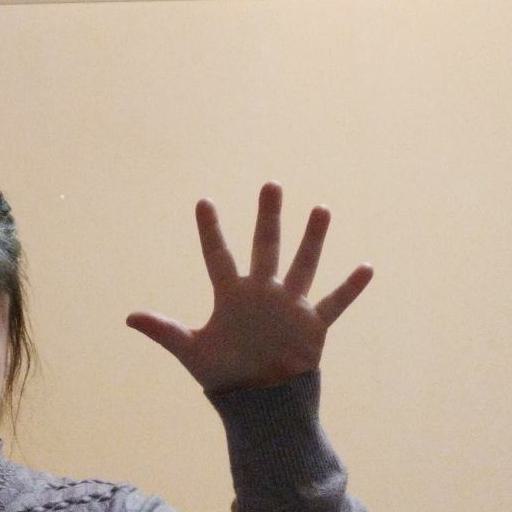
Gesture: palm